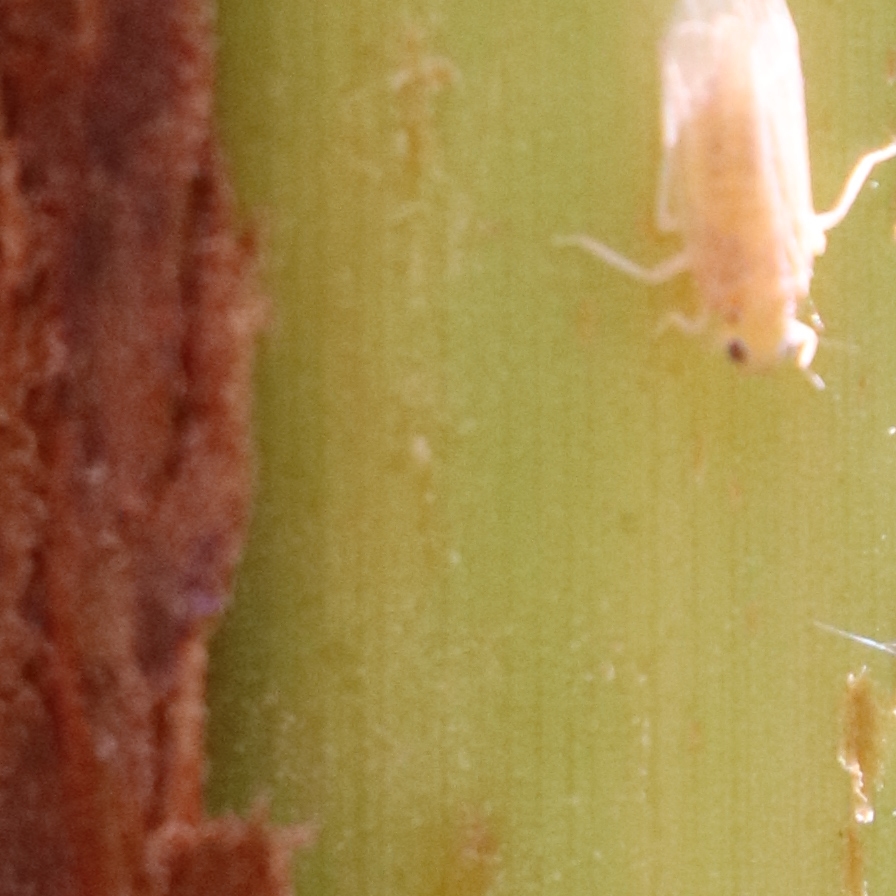
Label: Bug